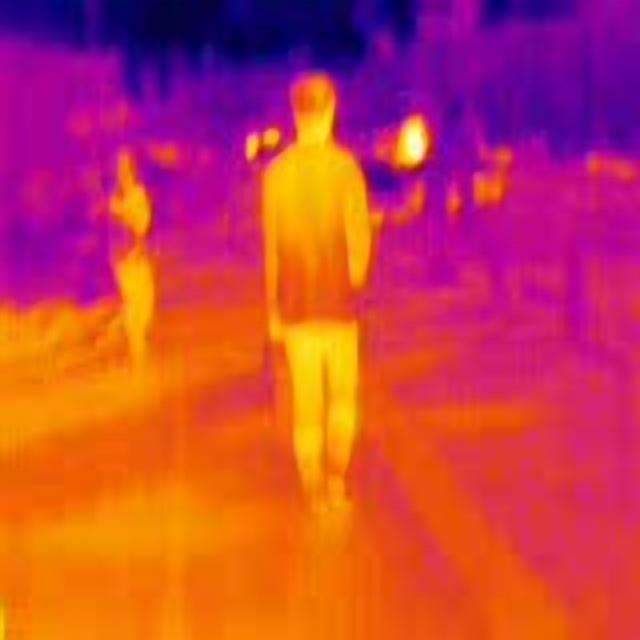
Detected objects:
label: person
label: person